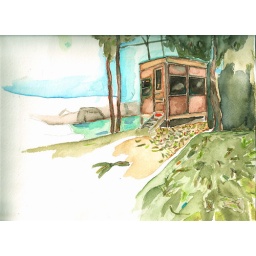
house by river